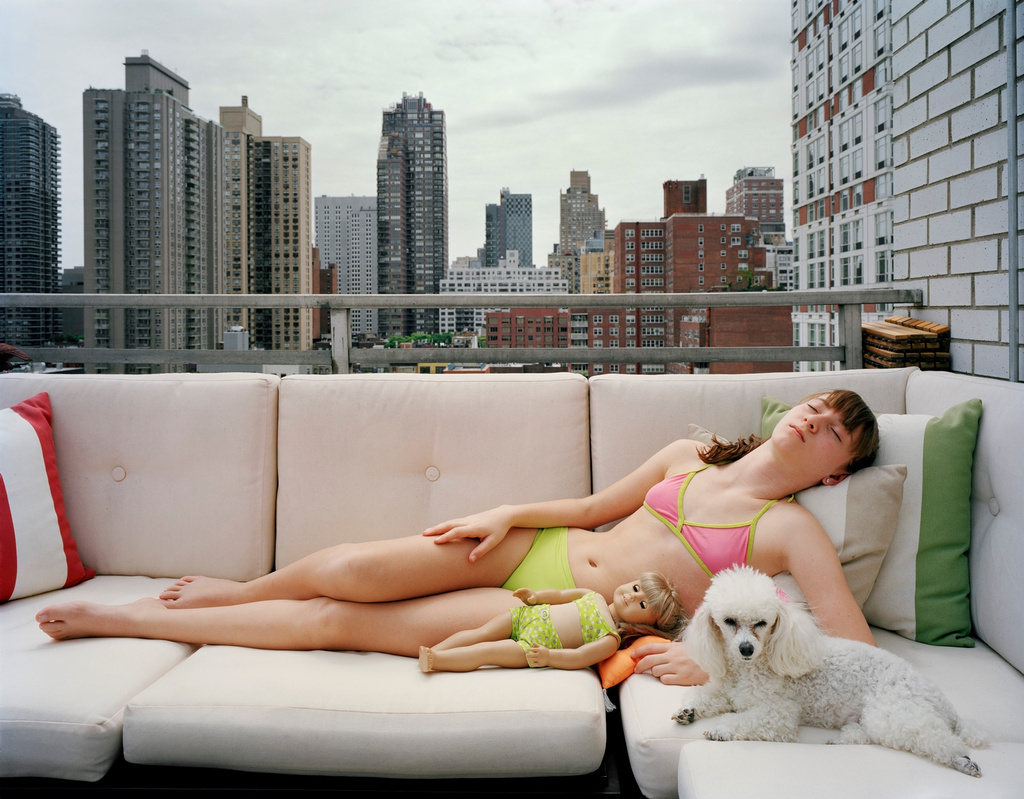
Gender: women